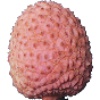
Label: Lychee 1